Lot (weight)

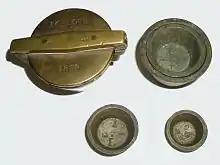
Württemberg "Loth" (1859)

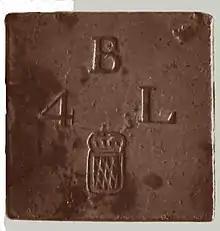
Bavarian 4 "Loth" (before 1870) prismatic

The Lot (formerly also written "Loth") was a unit of measurement of mass, which was mainly used in German-speaking states of the Holy Roman Empire and in Scandinavia.